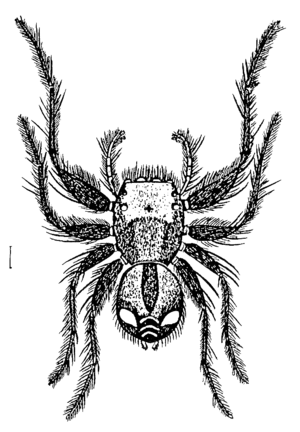
Servaea incana est une espèce d'araignées aranéomorphes de la famille des Salticidae.